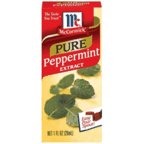
Item Name: McCormick Pure Peppermint Extract 1 OZ (Pack of 12)
Bullet Point 1: McCormick, the taste you trust.
Bullet Point 2: Kosher.
Bullet Point 3: Gluten free.
Bullet Point 4: Easy pour spout!
Bullet Point 5: Trusted for Over 125 Years
Value: 1.0
Unit: Fl Oz

Price: 49.07